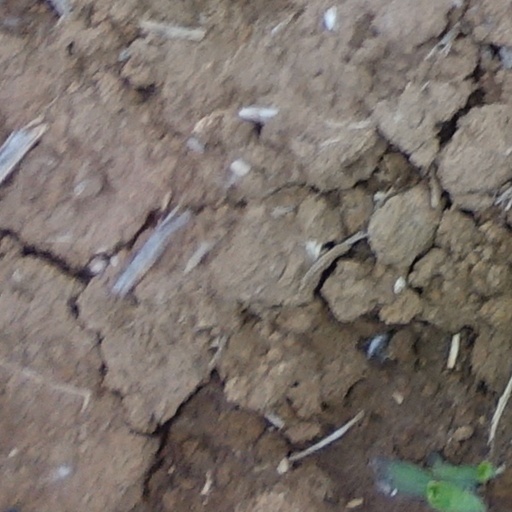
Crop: wheat